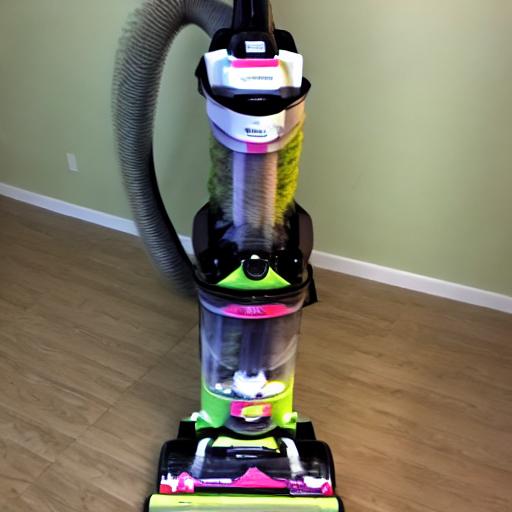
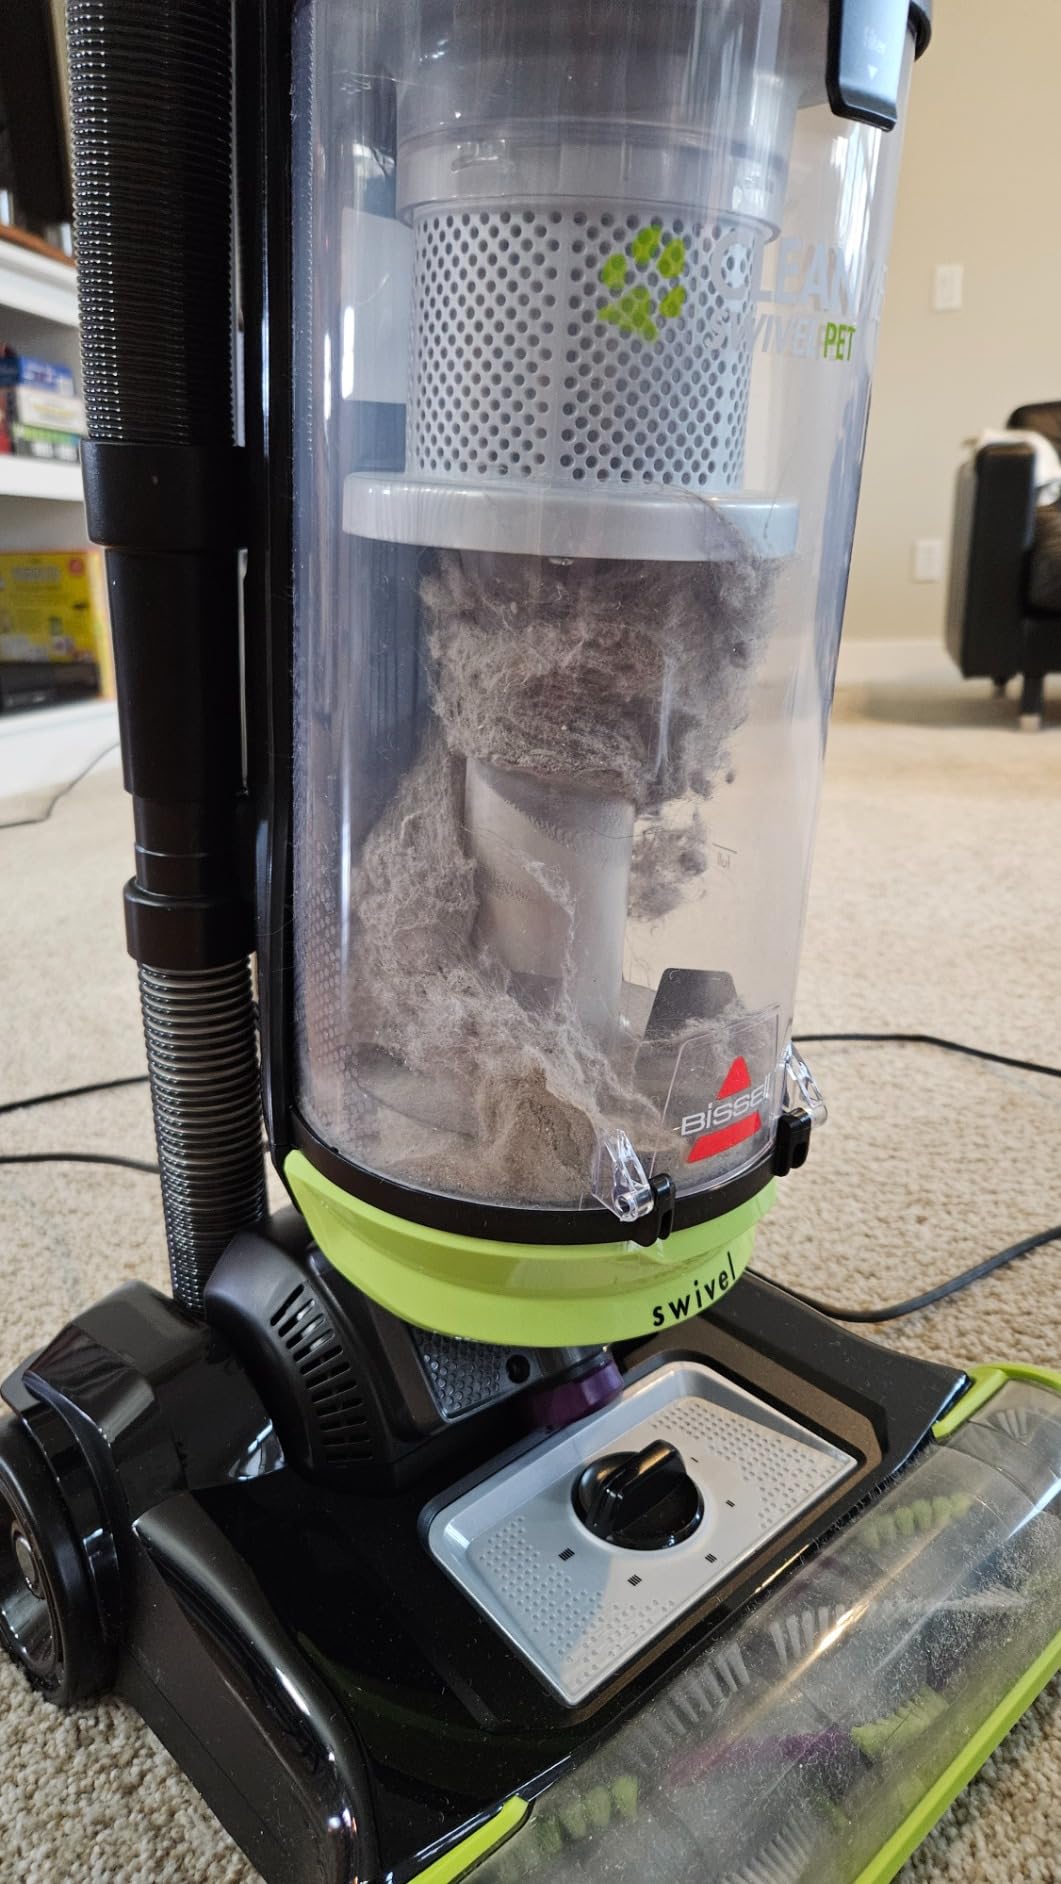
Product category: items_vacuum
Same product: no